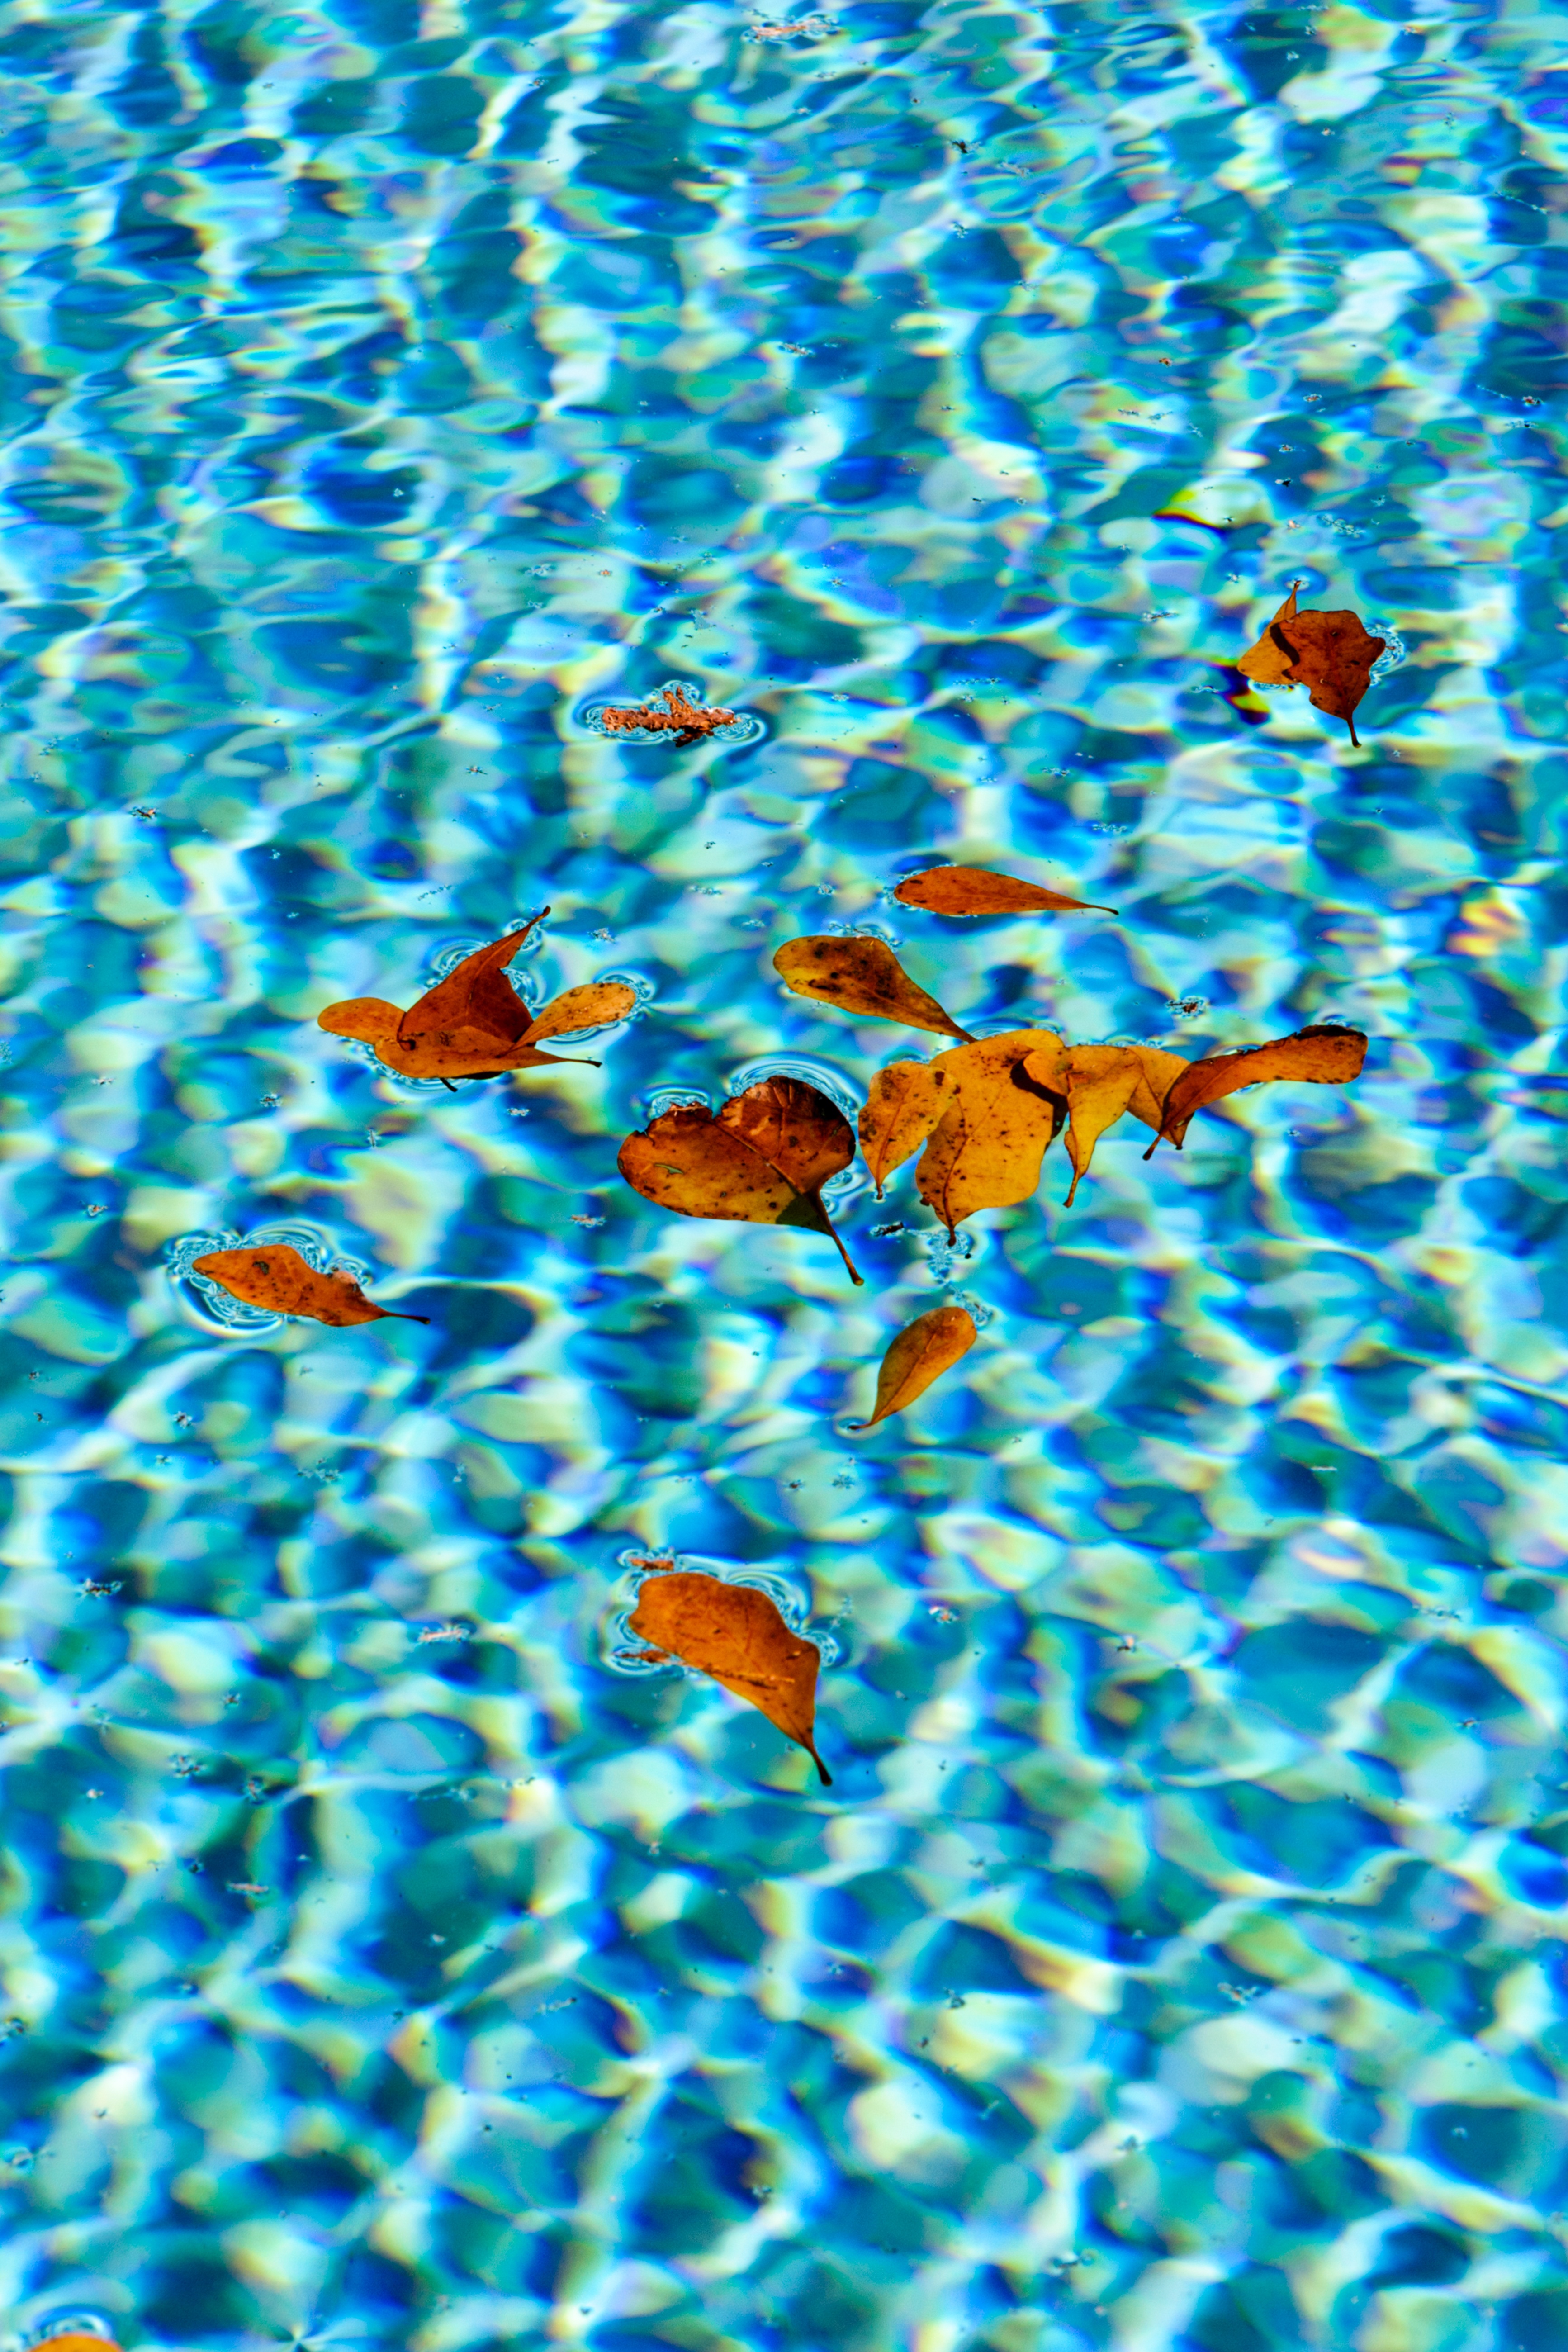
water, outdoor, flower, petal, wet, refraction, ripple, pool, underwater, biology, clean, blue, butterfly, pool water, coral reef, sparkle, leaves, shimmer, marine biology